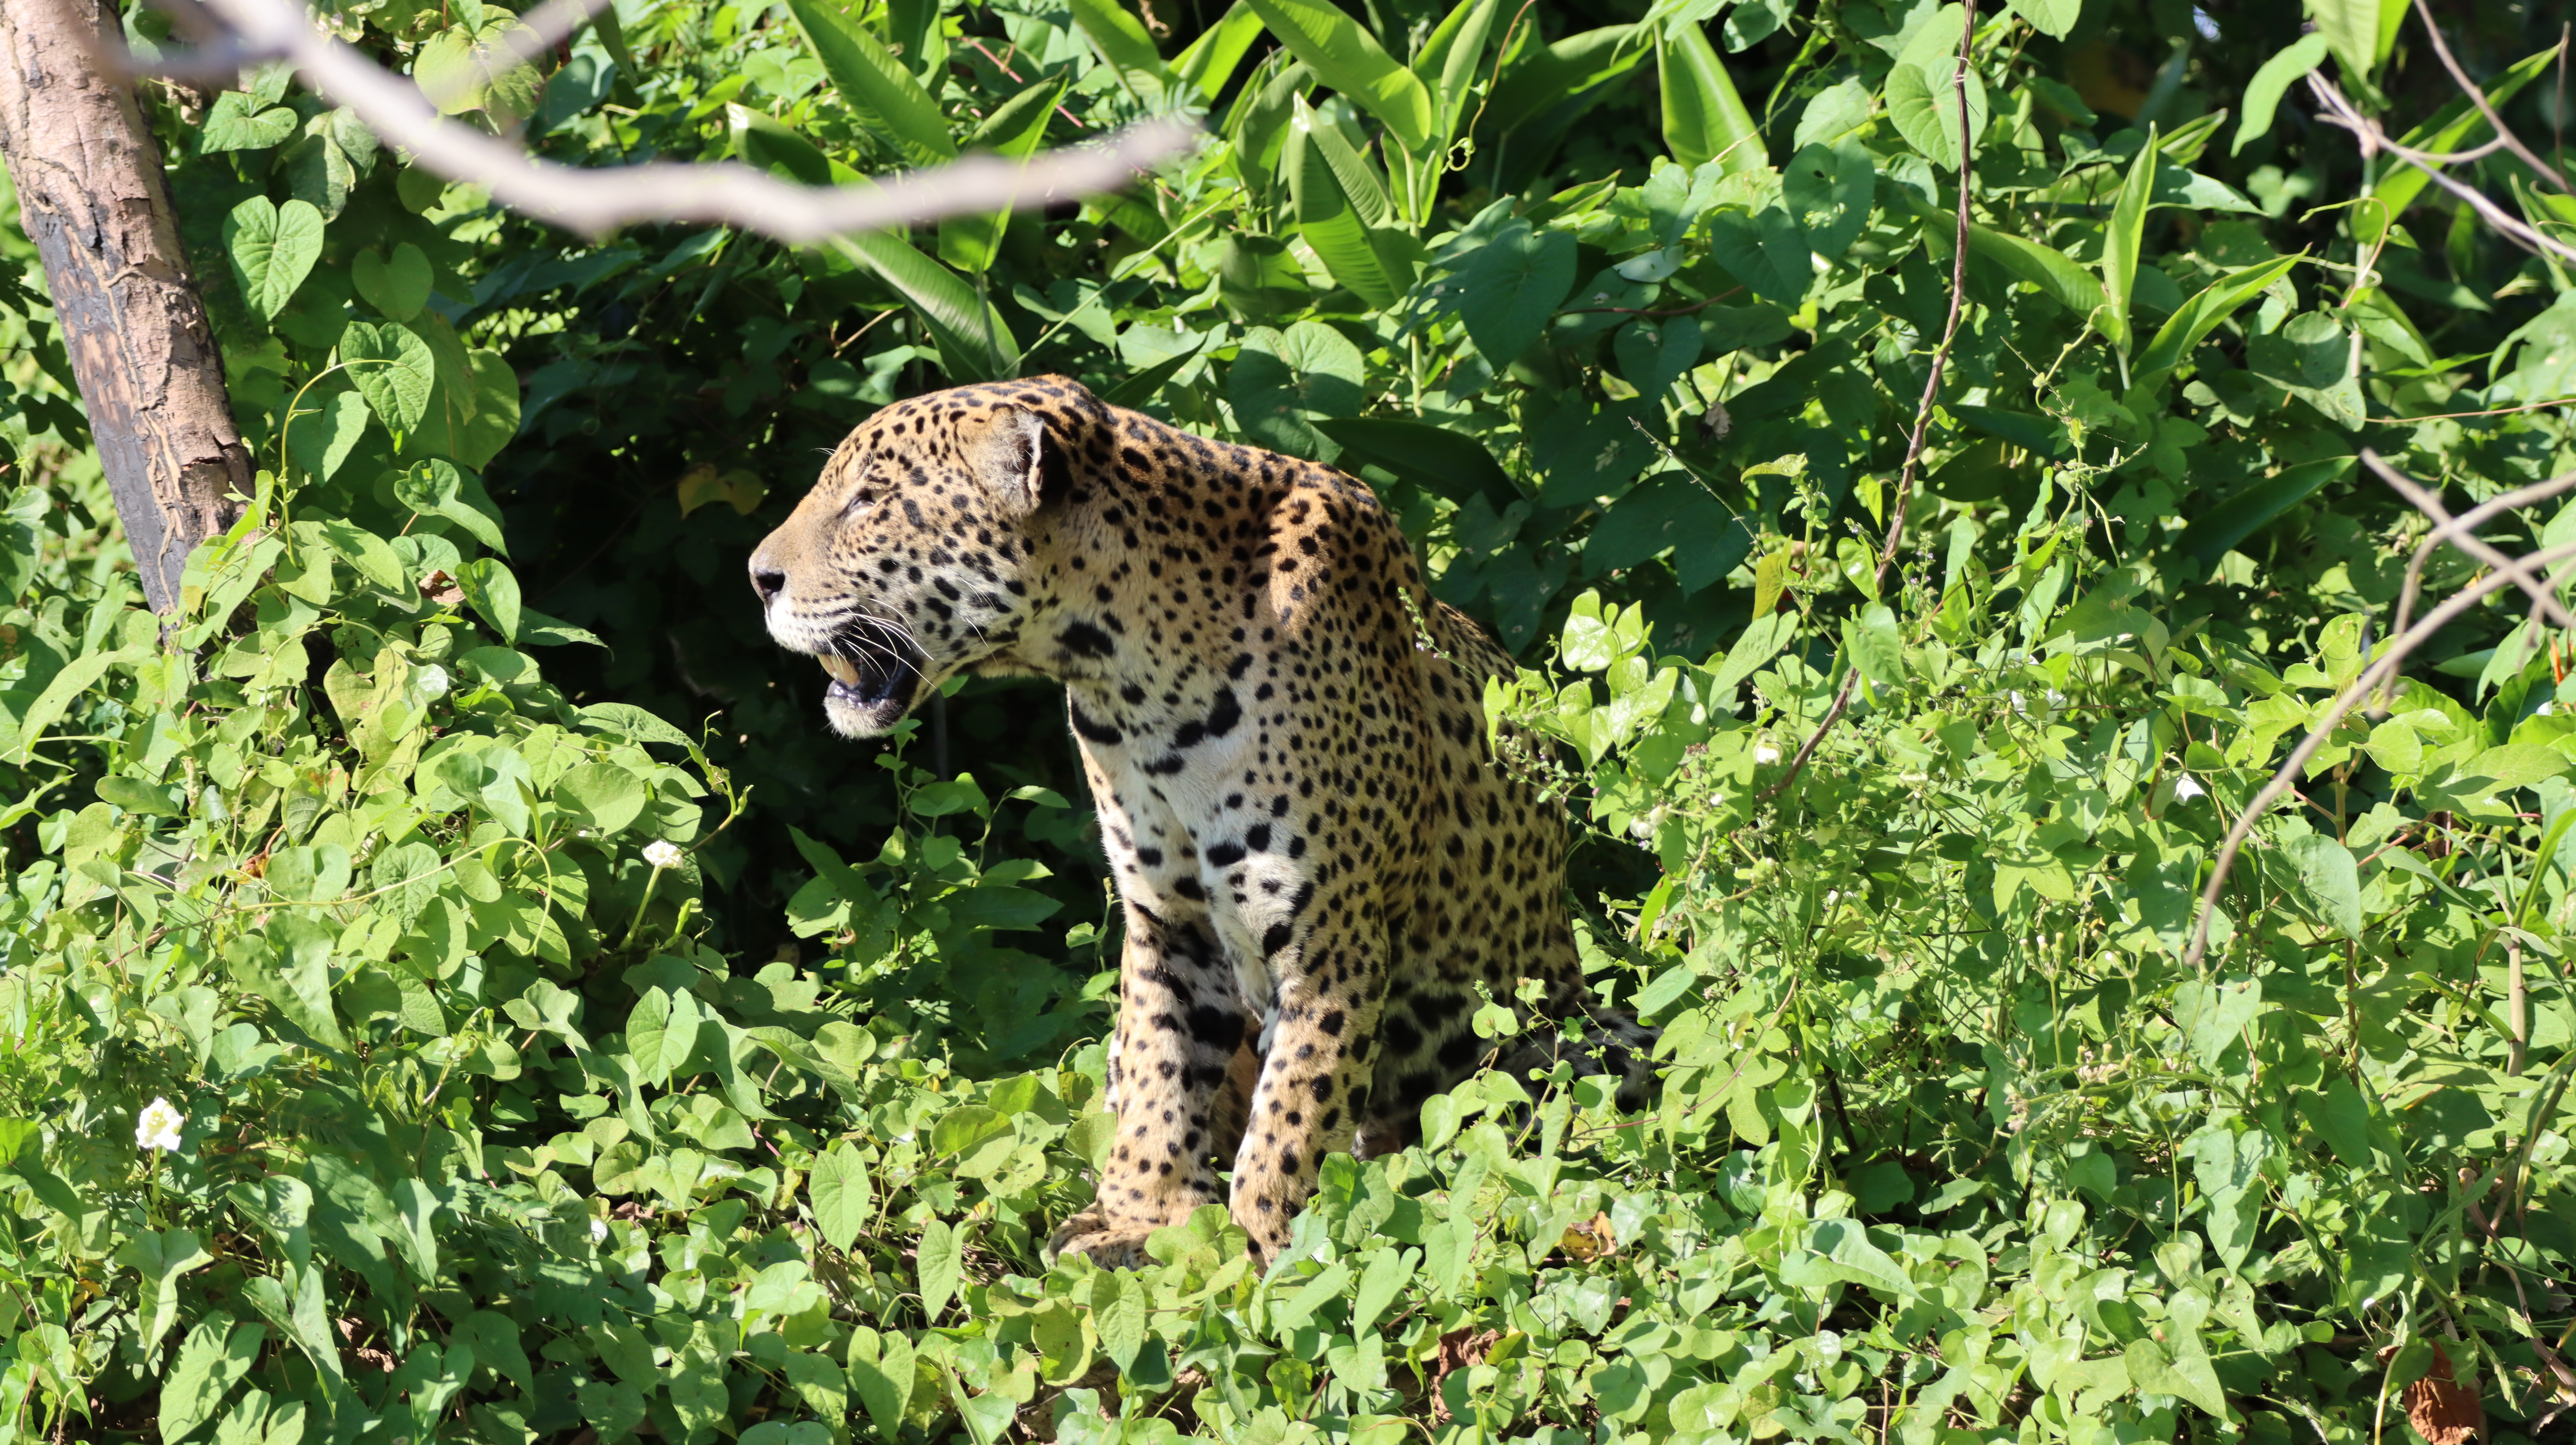
Jaguar: Kwang